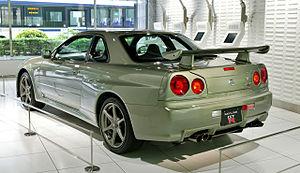
La Nissan Skyline GT-R est une voiture de sport basée sur les modèles de la gamme Skyline du constructeur nippon. Cinq générations furent produites en deux périodes, de 1969 à 1973 puis de 1989 à 2002. Elles s'illustrèrent dans de nombreuses compétitions internationales, avec de nombreuses victoires à la clé. Le terme GT-R vient de Gran Turismo Racing. La Nissan GT-R, bien qu'étant de la même lignée, ne porte plus le nom de Skyline car elle ne dérive plus d'un modèle existant.